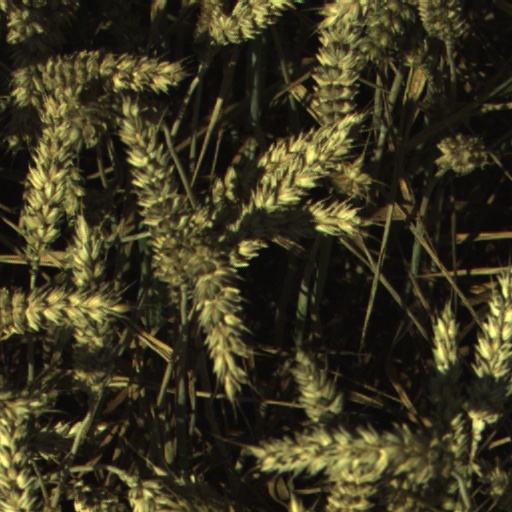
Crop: wheat